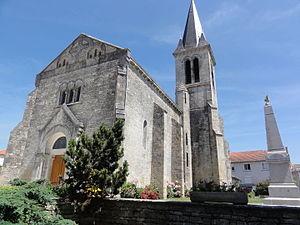
Brioux-sur-Boutonne est une commune du centre-ouest de la France située dans le département des Deux-Sèvres en région Nouvelle-Aquitaine.